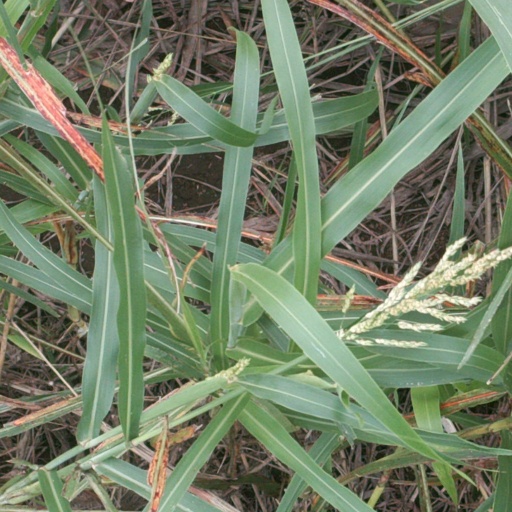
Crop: sorghum